Water Witch (novel)

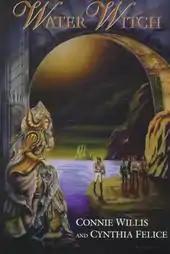
Cover of the Ace Books paperback edition

Water Witch is a 1982 science fiction novel by Connie Willis and Cynthia Felice.